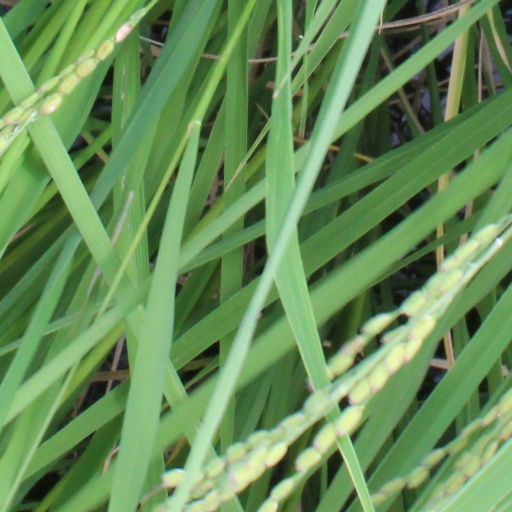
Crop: rice